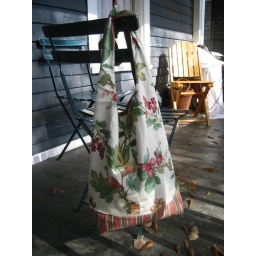
A reversible market bag. Help save the environment by not using paper or plastic.